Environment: real
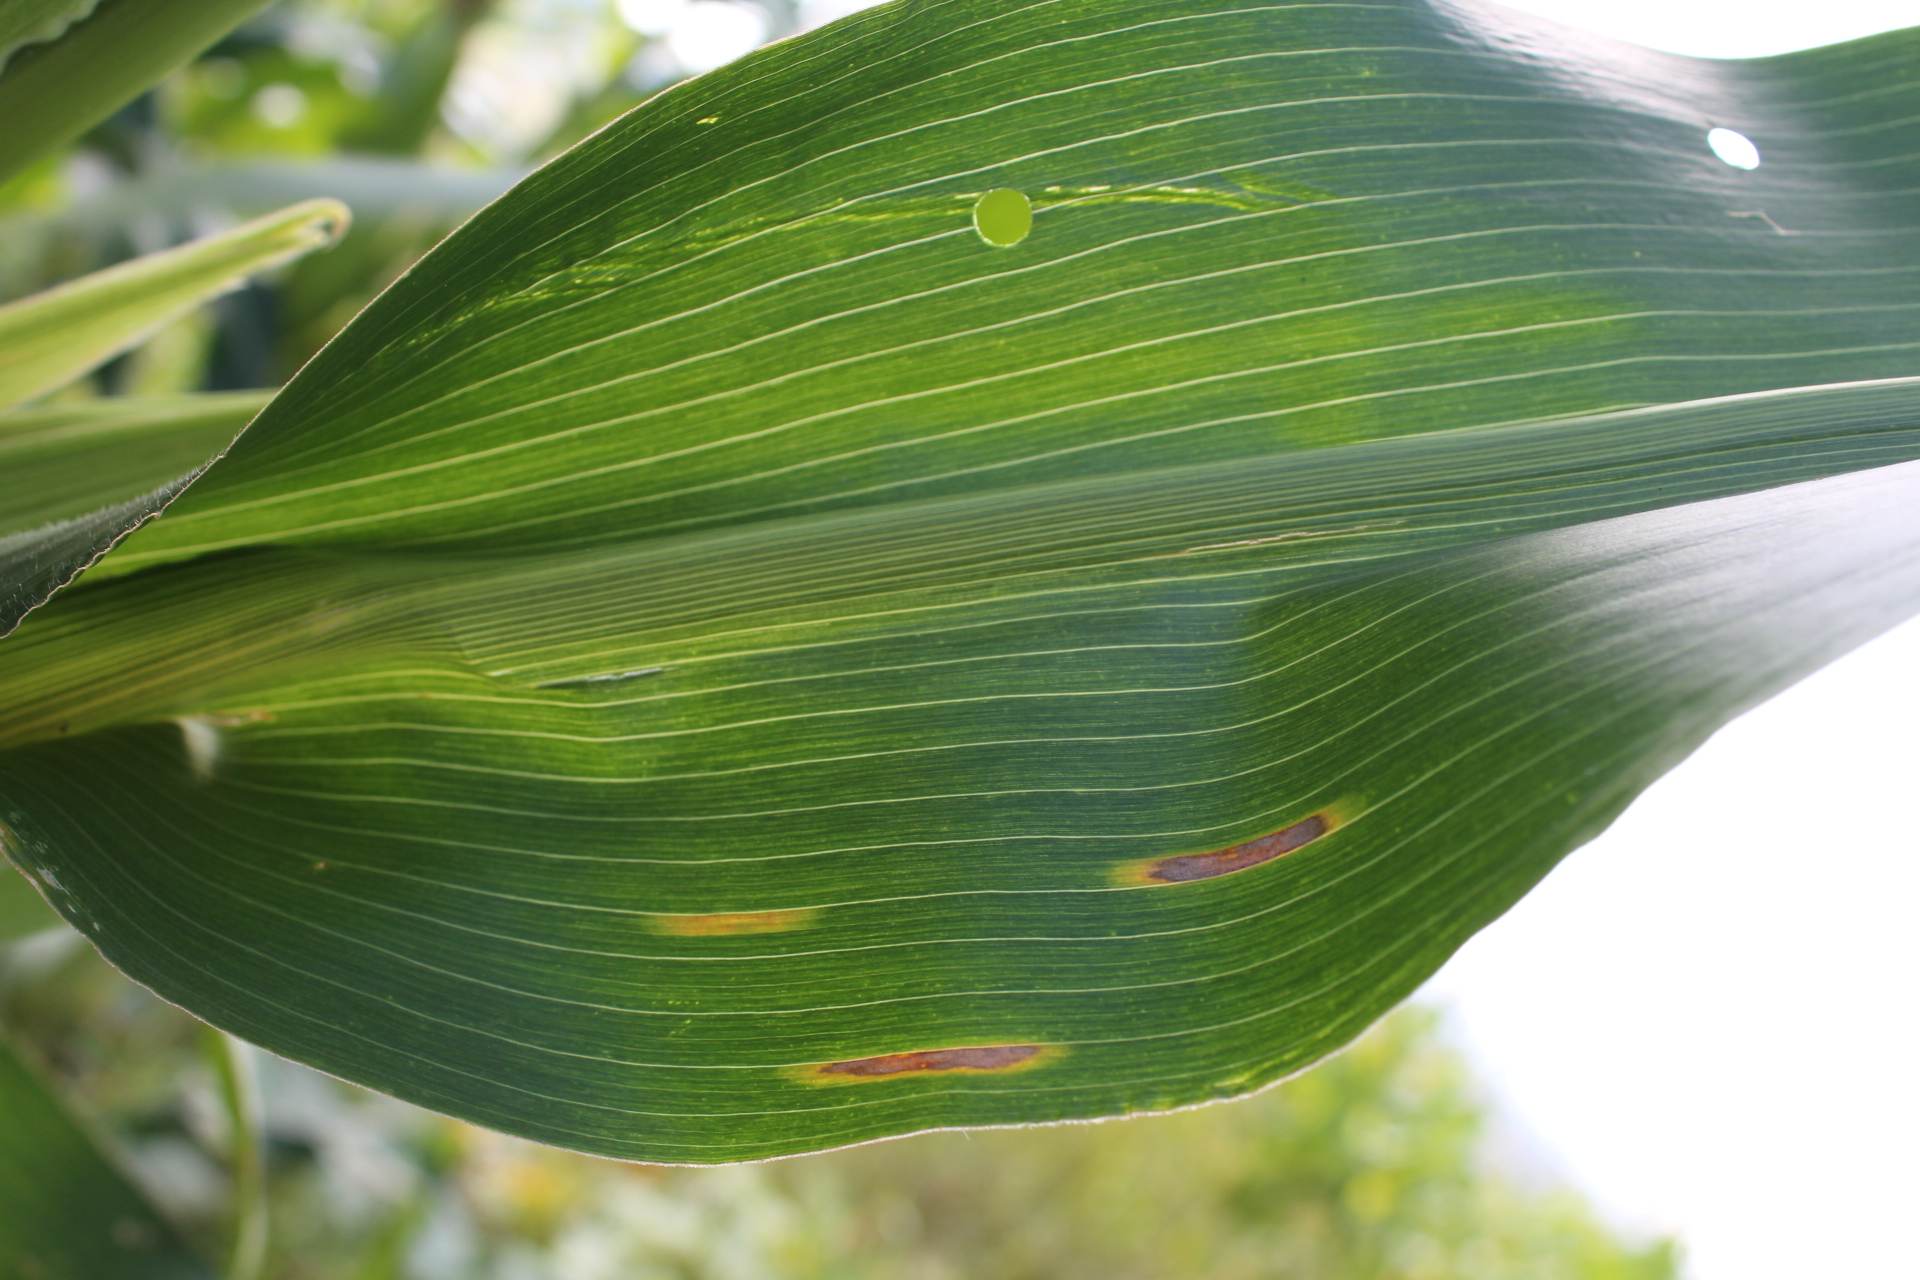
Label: gray_leaf_spot